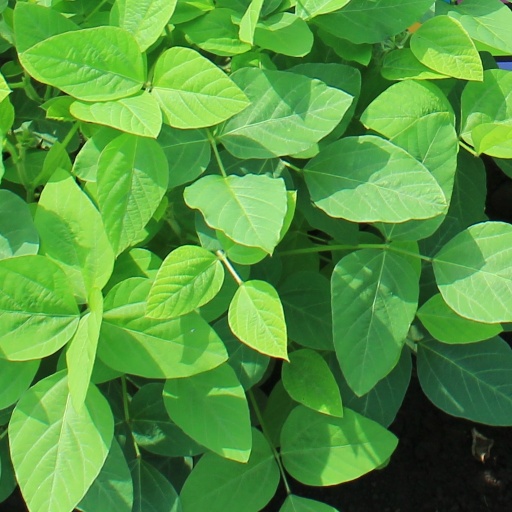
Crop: soybean